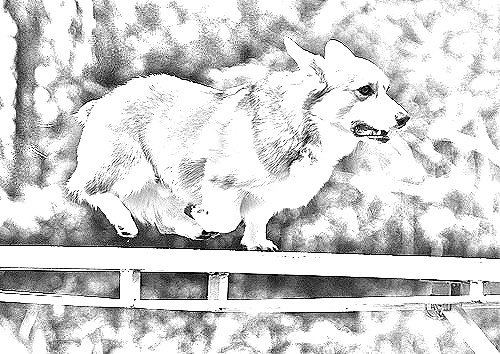
Portrait style: Sketch Portrait